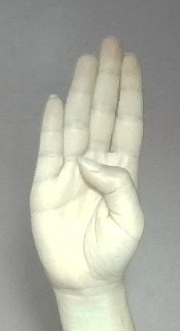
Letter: kaaf